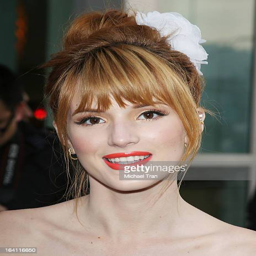
pop artist arrives at the premiere